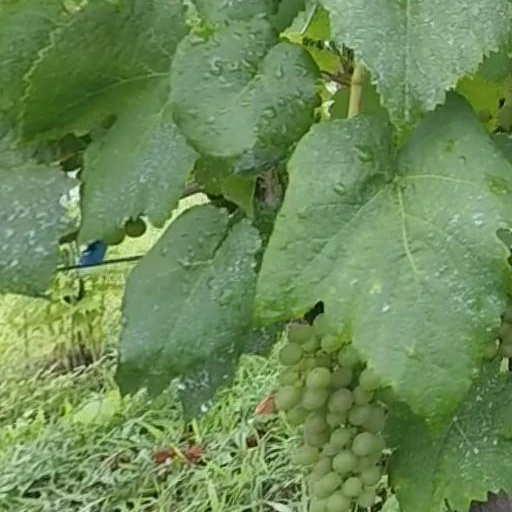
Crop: grape